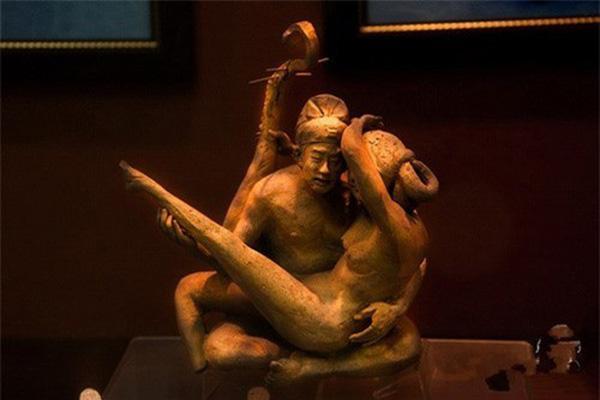
có một bức tượng được trưng bày ở trong bảo tàng